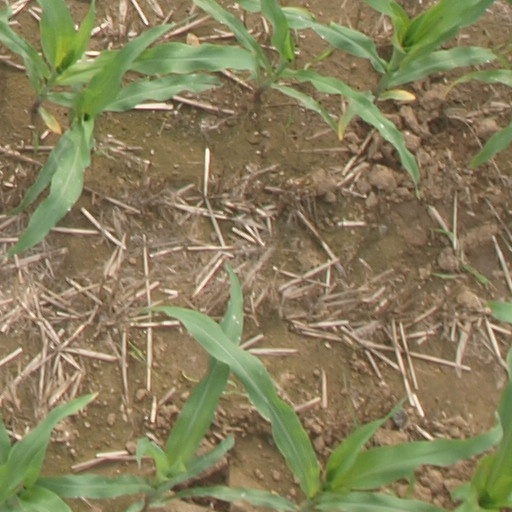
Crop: maize; corn